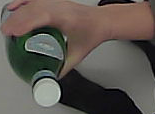
Product: sanpellegrino_water